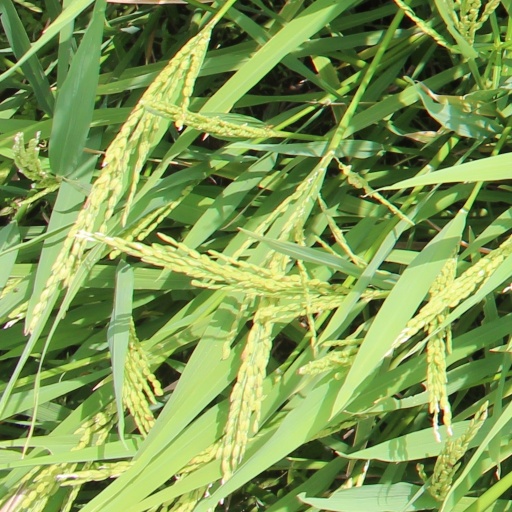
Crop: rice